Aleksander Reza Qoli Mirza Qajar

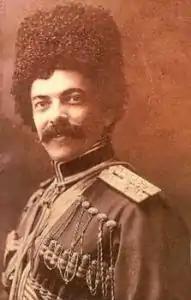

Aleksander Petrovich Reza Qoli Mirza Qajar (25 May 1869 – ) was a prince of Iran's Qajar dynasty, an Imperial Russian military leader and the commander of Yekaterinburg (1918), holding the rank of Colonel (Polkovnik).